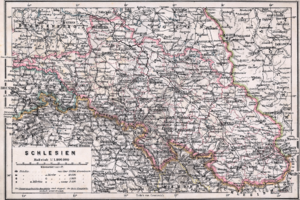
Schlesien / Historie
Schlesien 1905
Schlesien er en region i Centraleuropa omkring Oders øvre løb. Størstedelen af Schlesien ligger i Polen med små områder i Tyskland og Tjekkiet. Området deles op i Øvre og Nedre Schlesien, som historisk har været politisk adskilt i flere perioder.